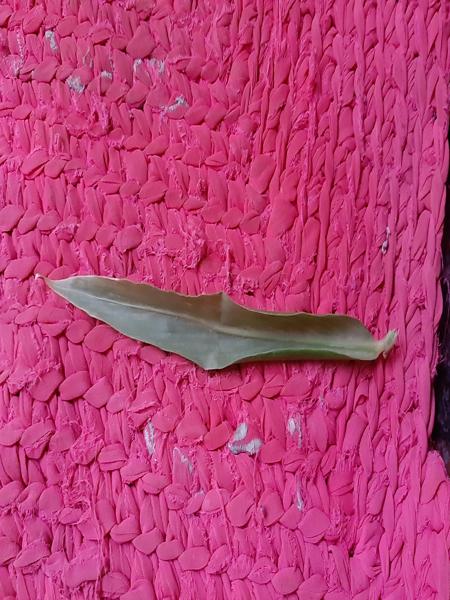
Plant: Ginger